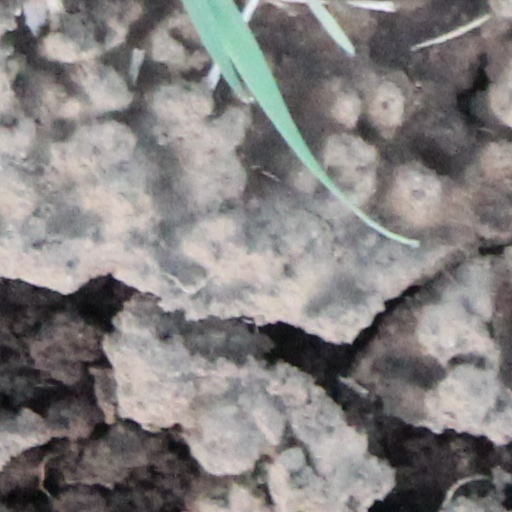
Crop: wheat